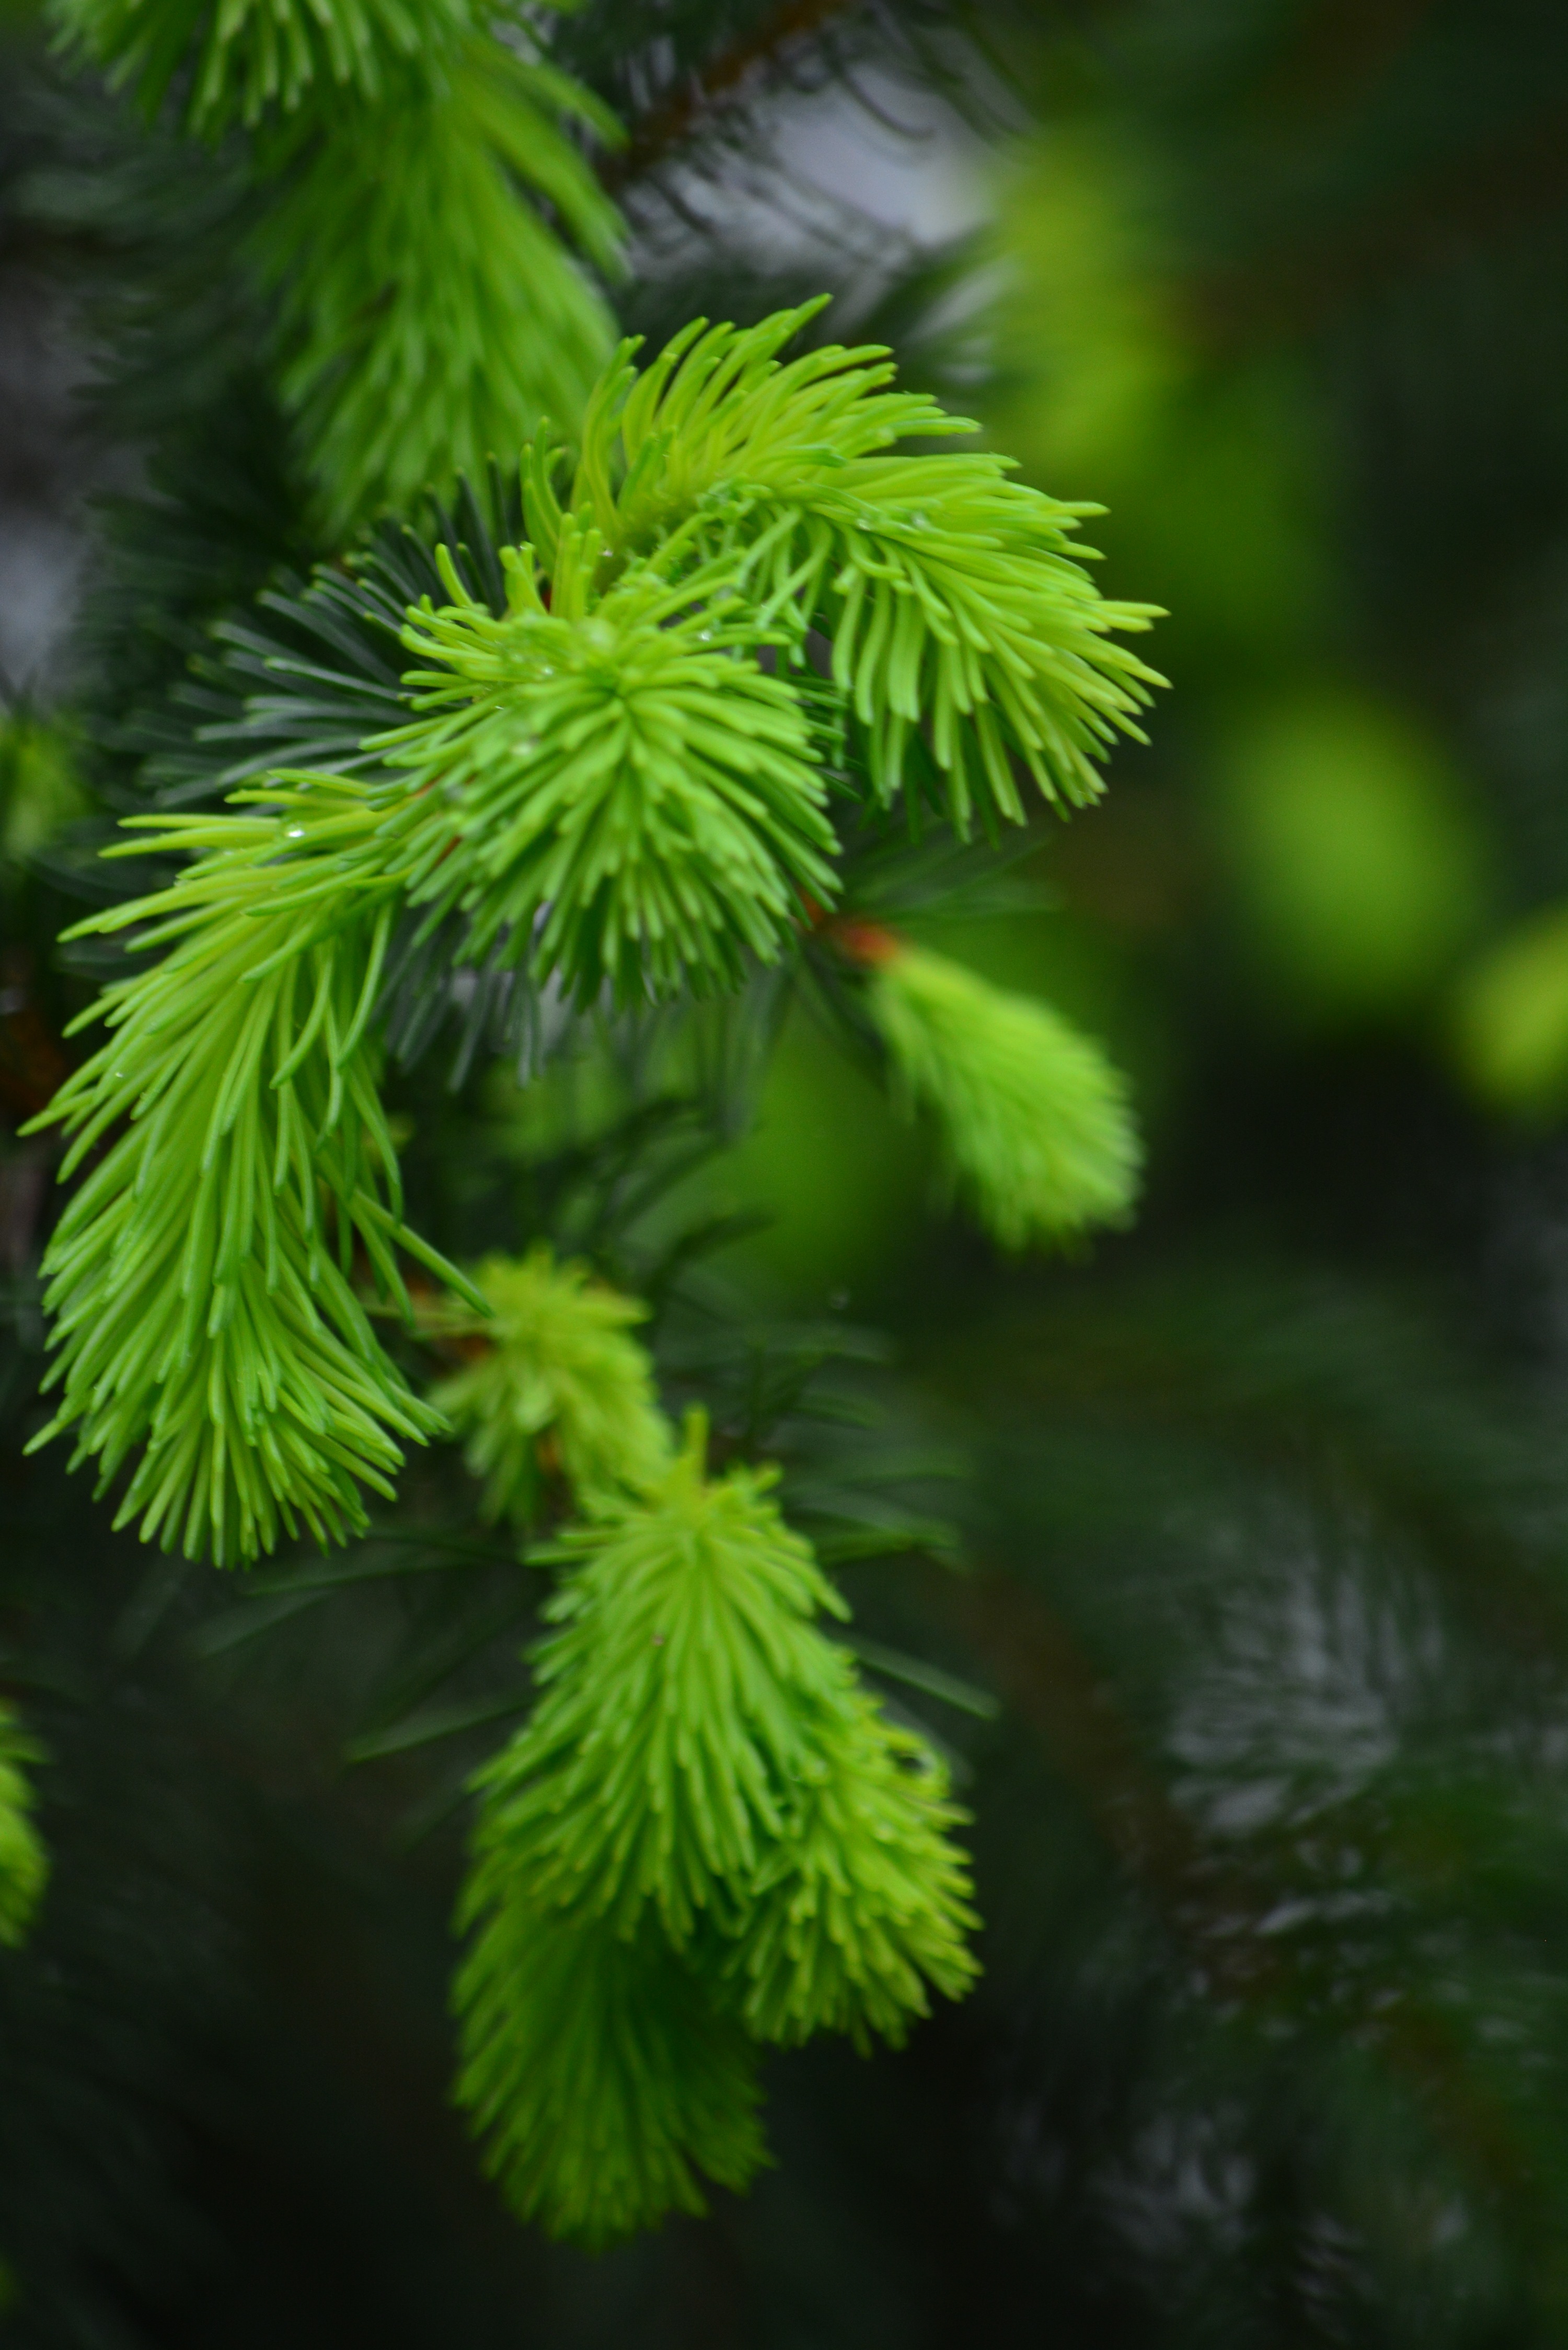
tree, forest, branch, plant, leaf, flower, pine, green, botany, fir, spruce, shrub, bud, larch, flowering plant, woody plant, land plant